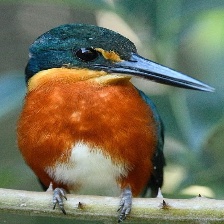
Species: PYGMY KINGFISHER
Scientific name: ISPIDINA PICTA